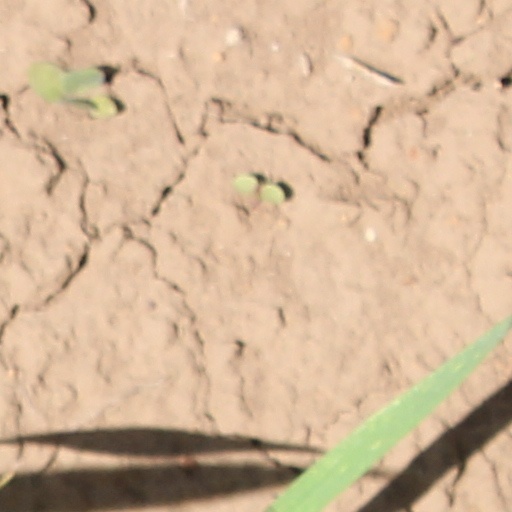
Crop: wheat